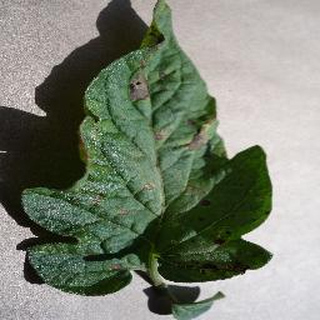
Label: tomato_early_blight